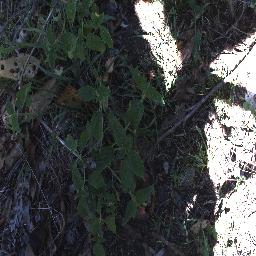
Label: lantana